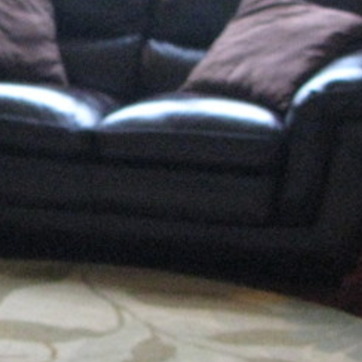
Material: leather